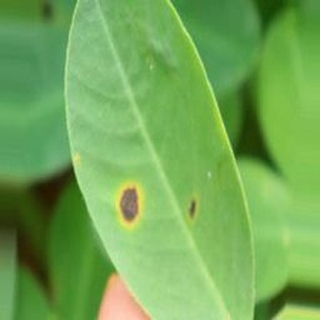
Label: groundnut_early_leaf_spot